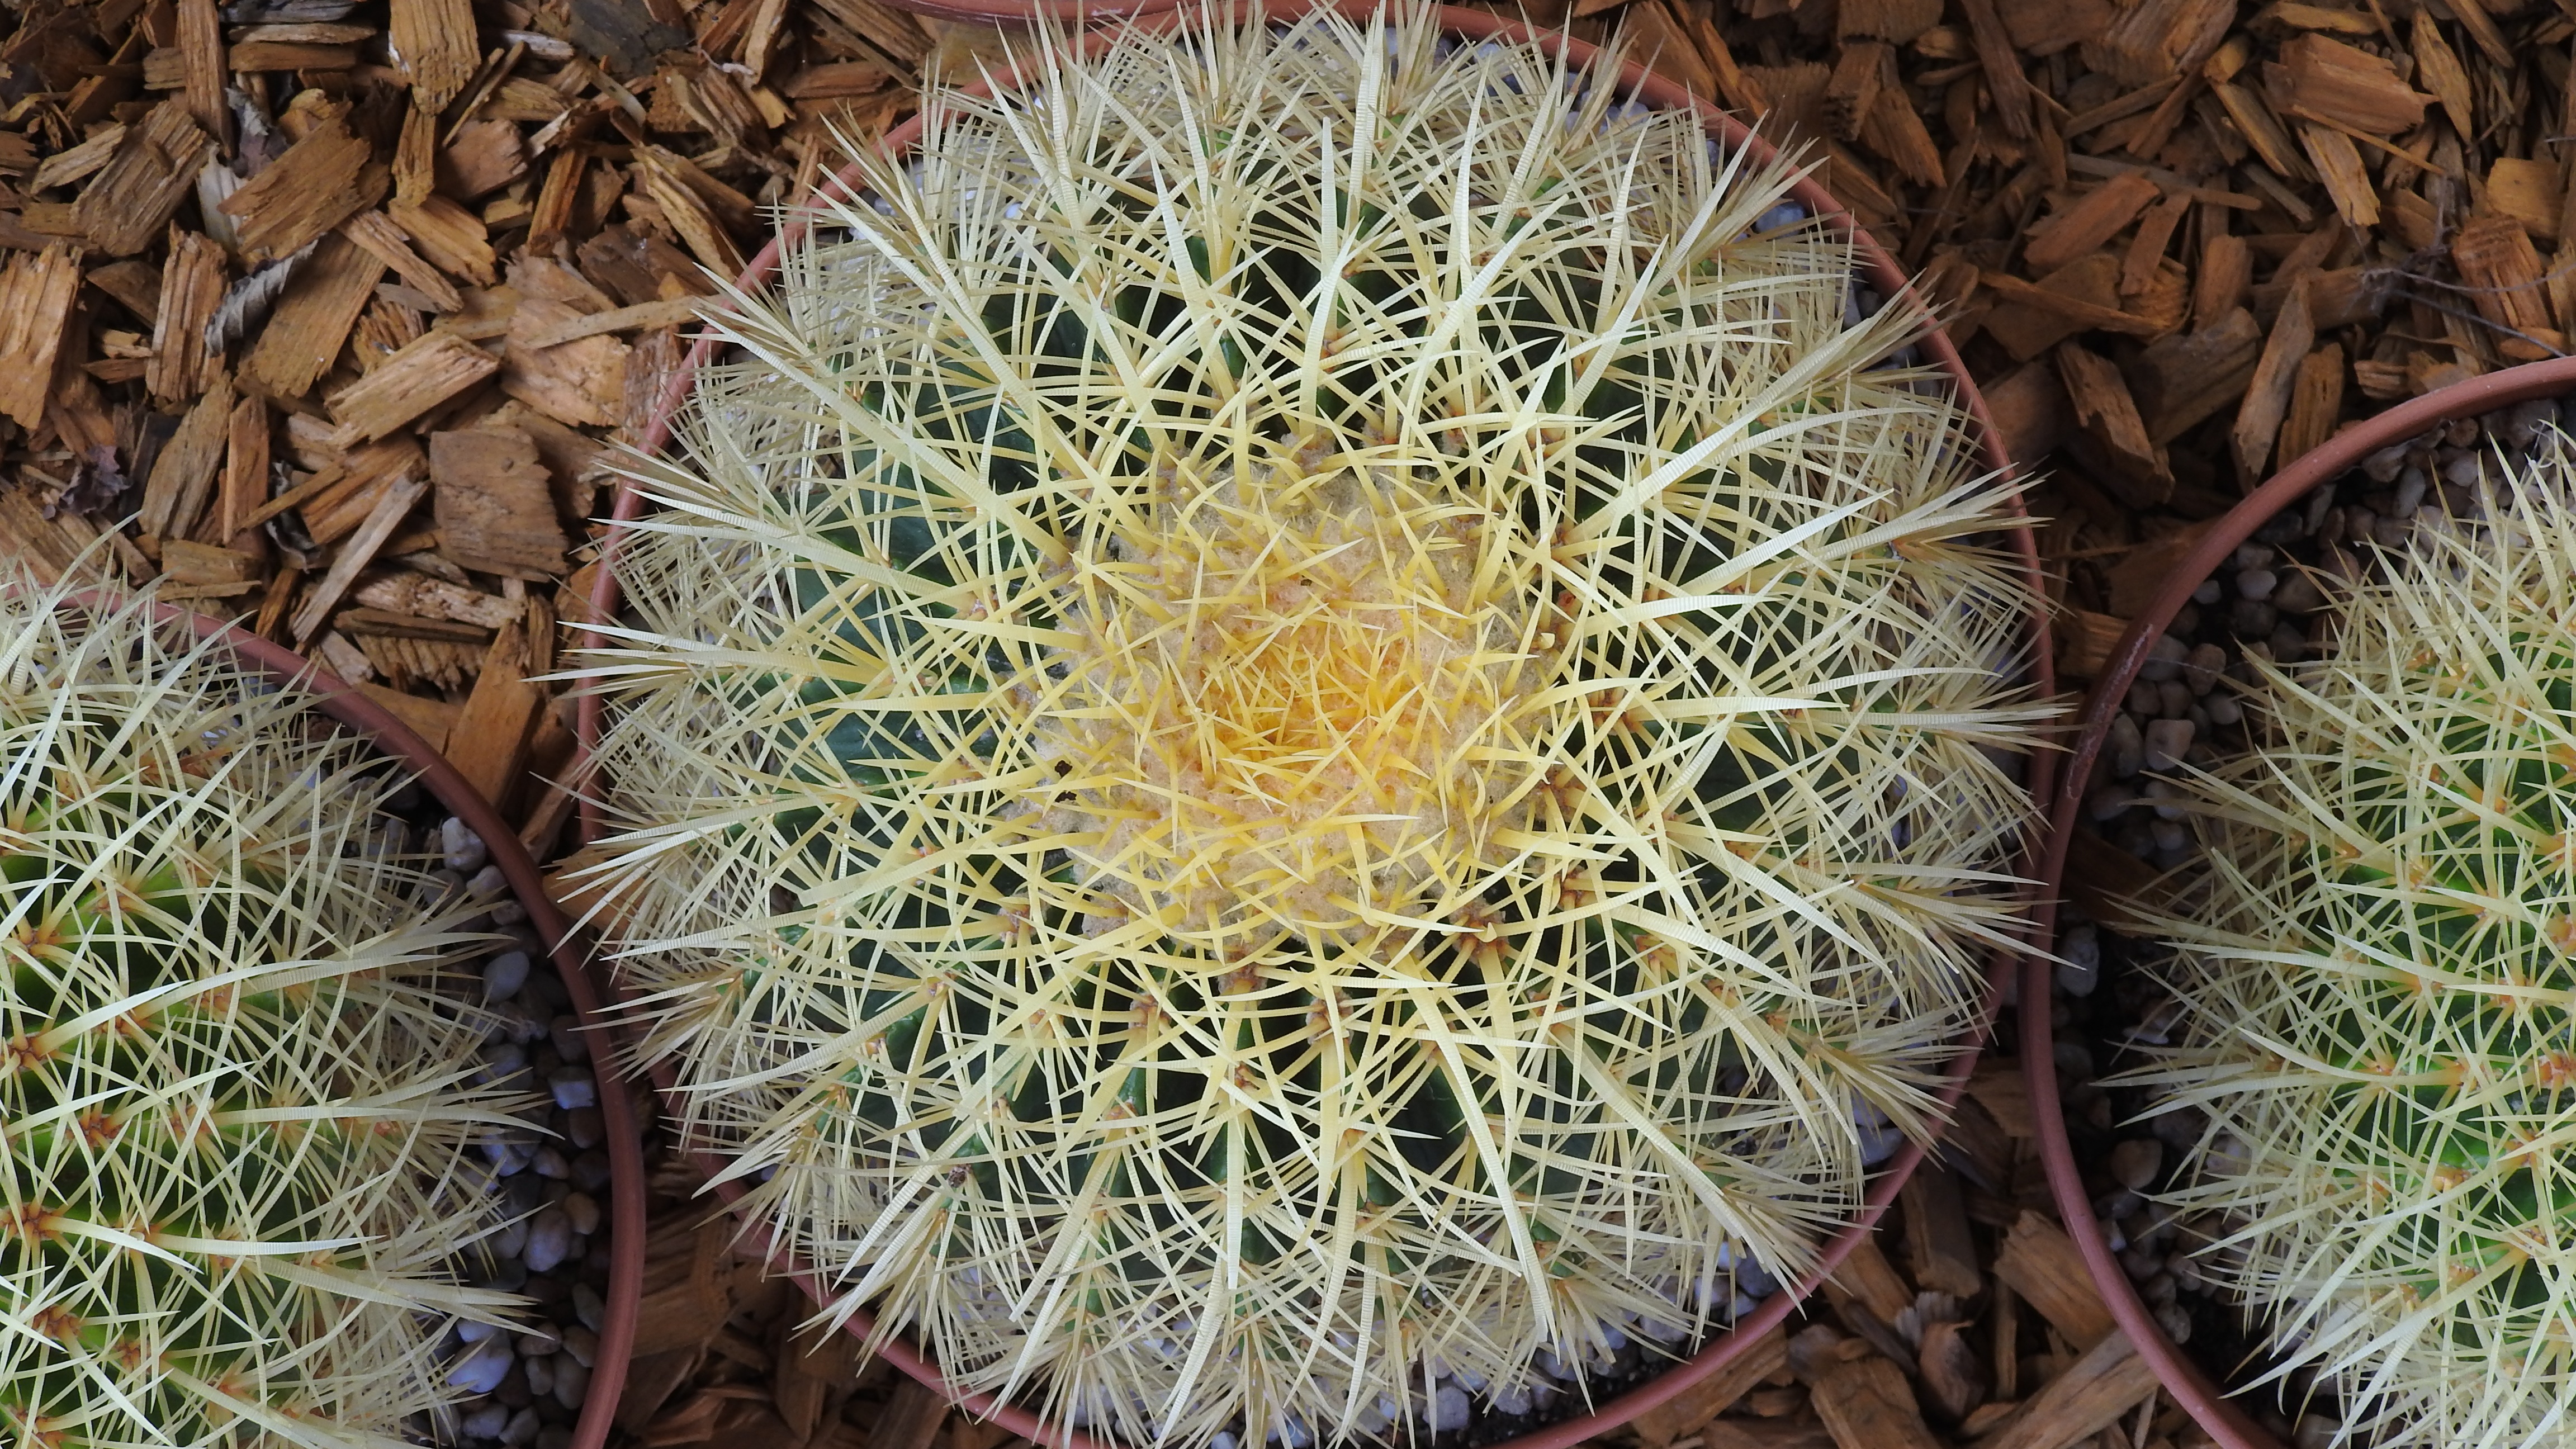
cactus, plant, flower, botany, flora, caryophyllales, spur, flowering plant, landesgartenschau landau, plant stem, land plant, thorns spines and prickles, hedgehog cactus